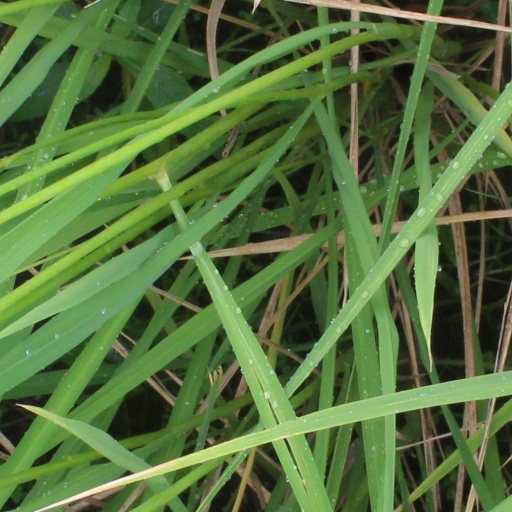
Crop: rice